Christ in the winepress

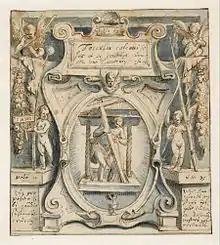
Preparatory drawing for a print, by the Dutch Calvinist Karel van Mander, 1596. The cross is nearly erect, in the "triumphal" position typical of Protestant versions

The image survived the Protestant Reformation and, despite some Catholic disapproval in the Counter-Reformation, "persisted into the eighteenth century in the art of both confessions. Whereas the Catholic image gave greater prominence to the doctrine of the sacrament, the Protestant stressed Christ's obedient sacrifice". For example, the Dutch Protestant artist Karel van Mander, in his drawn design of 1596 for a print, shows Christ under a large rectangular winepress plate in the usual fashion, but with a cross carried nearly upright on his shoulder "in triumph". Van Mander incorporated three short Biblical quotations in the decorative framework; as well as Isaiah 63:3 above, there are below "For the joy set before him he endured the cross, scorning its shame" (Hebrews 12:2) opposite "Surely he took up our pain and bore our suffering" (Isaiah 53:4).